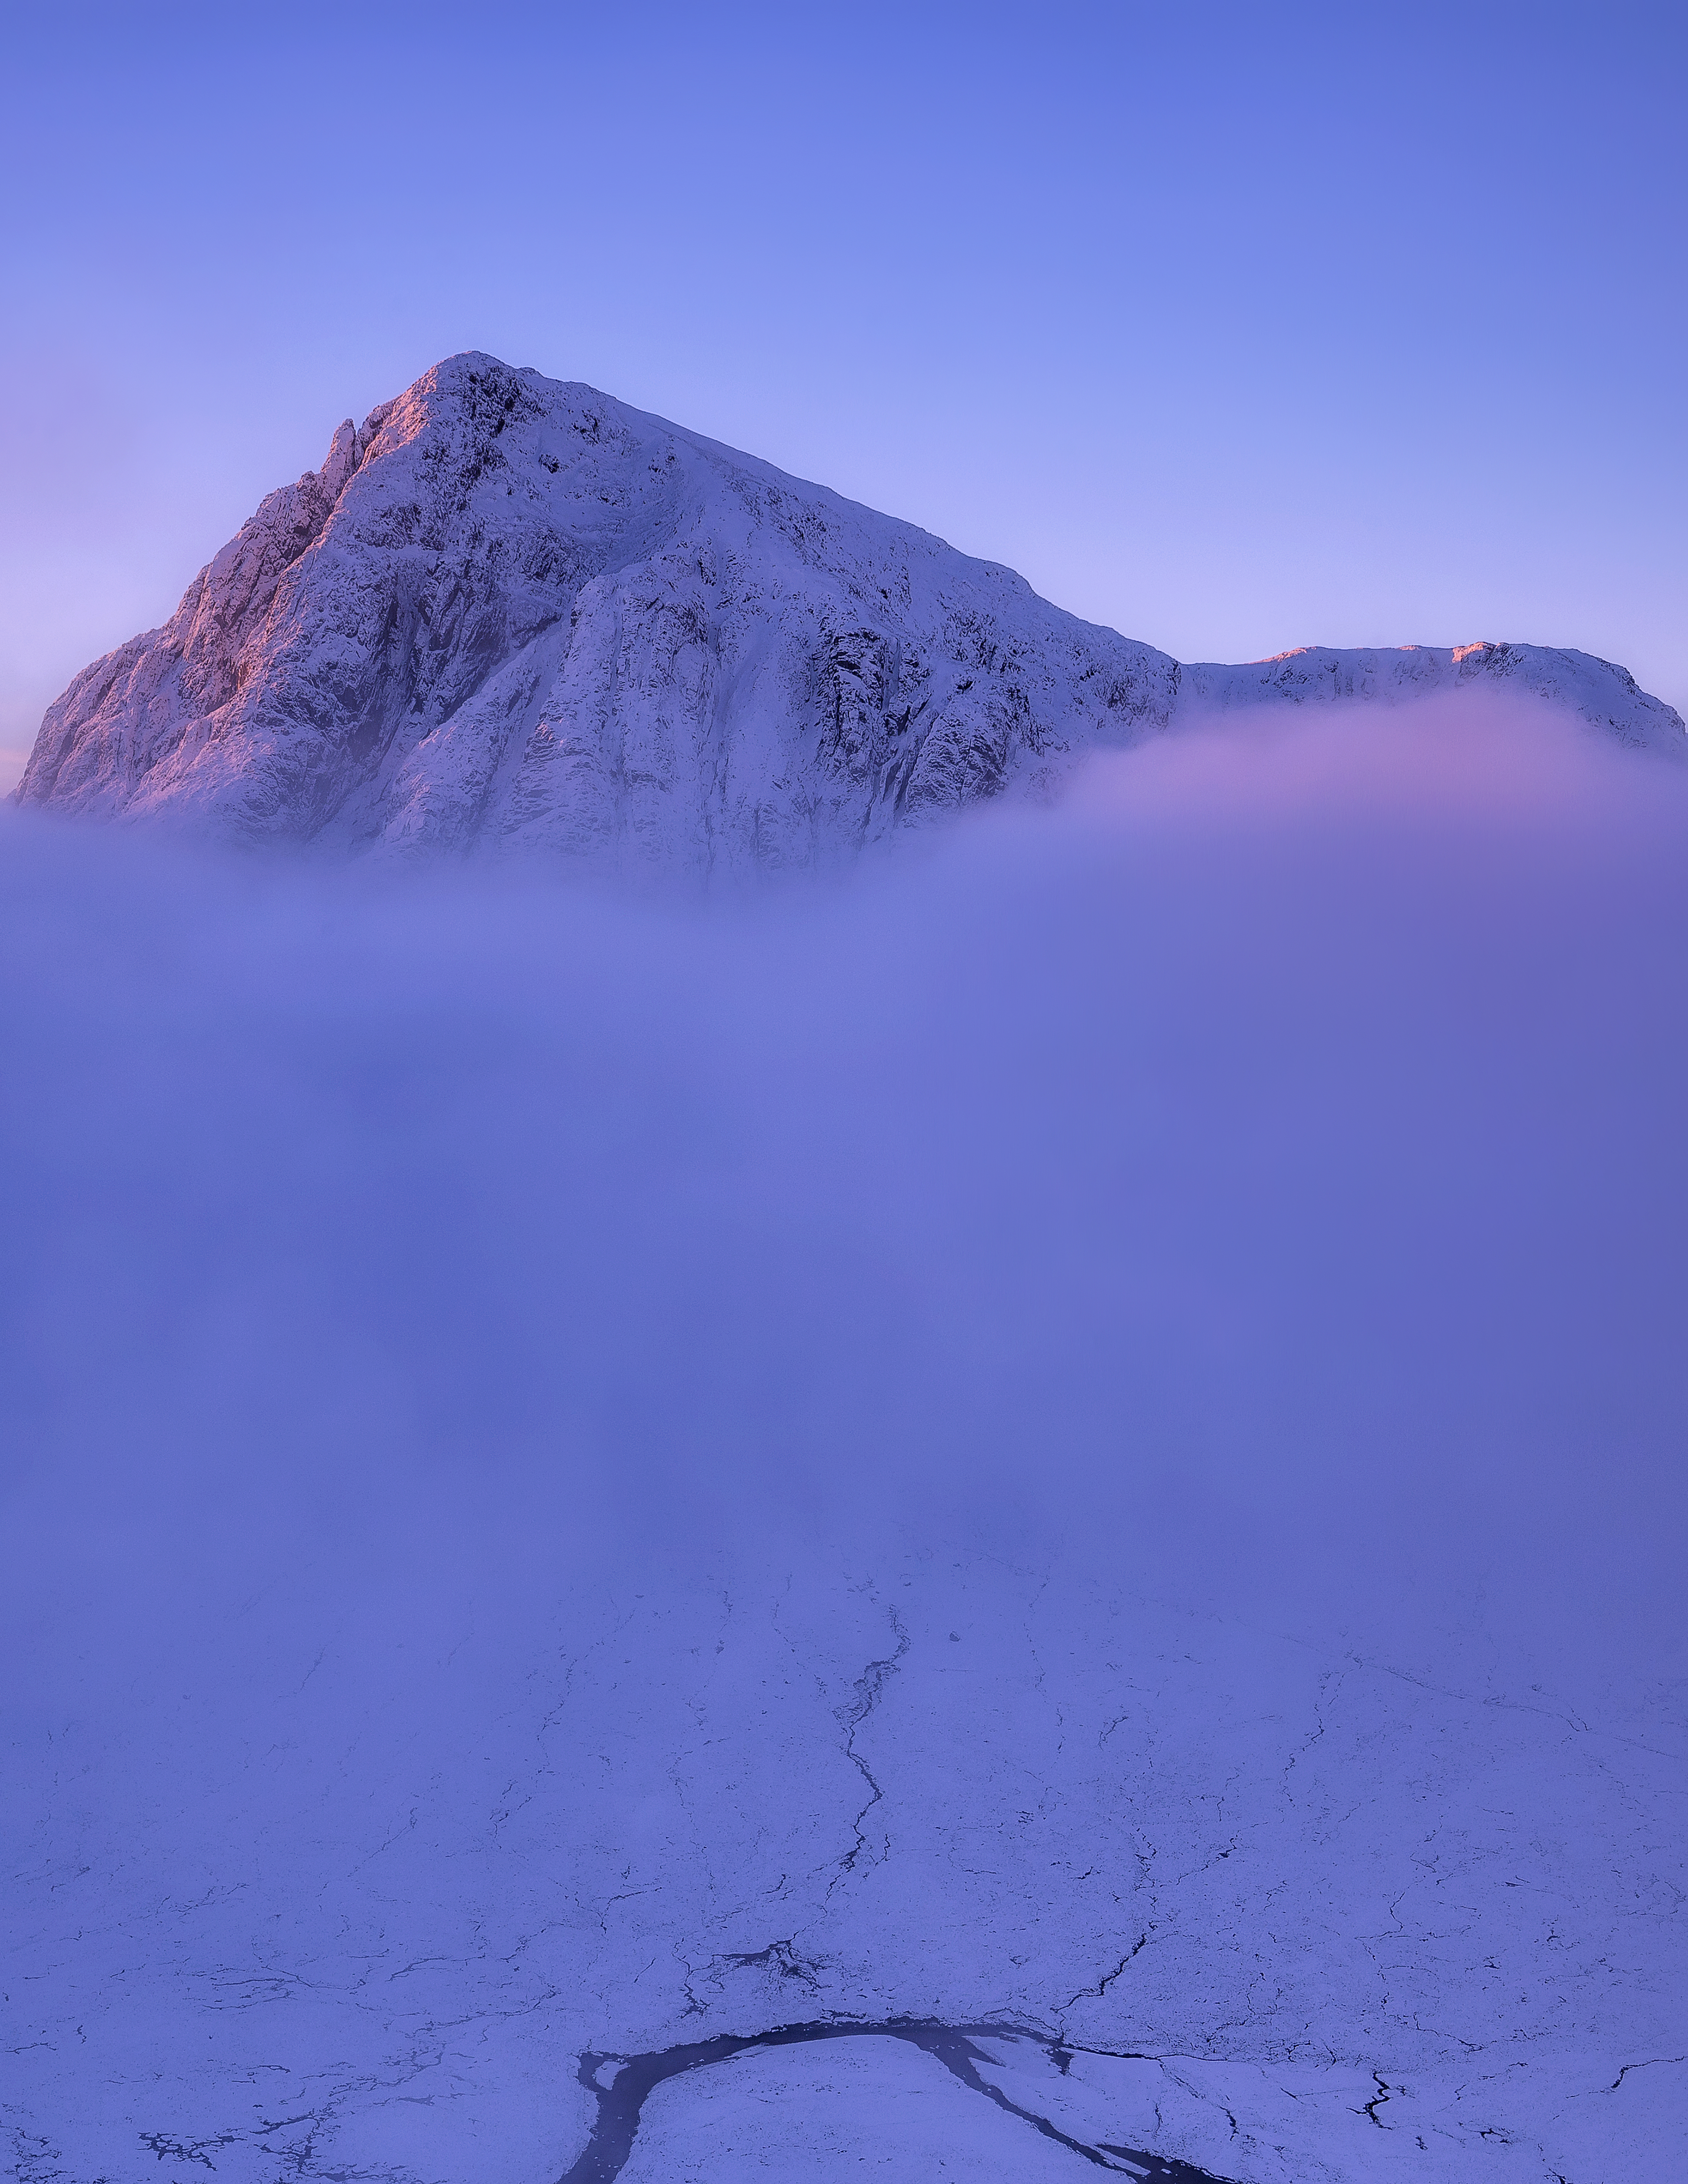
landscape, mountain, snow, winter, cloud, sky, sunrise, morning, hill, dawn, mountain range, dusk, ice, reflection, weather, arctic, ridge, summit, clouds, alps, plateau, canon6d, scotland, glencoe, highlands, buachailleetivemor, westhighlands, ef1635mmf4lisusm, stobdearg, temperatureinversion, landform, geographical feature, atmospheric phenomenon, mountainous landforms, geological phenomenon